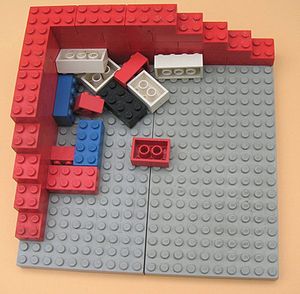
Legoklods
Eksempel på byggeri
Legoklods er et stykke legetøj produceret af LEGO siden 1949 efter engelsk forbillede. Der er tale om en byggeklods af plast, der bygger på et stramt modulsystem, så alle klodser kan passe sammen og kombineres på et utal af måder.